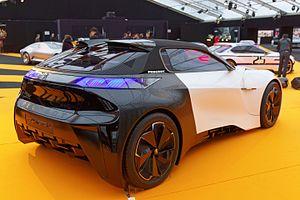
La 208 est une voiture de segment B produite par le constructeur automobile français Peugeot et commercialisée à partir du 6 octobre 2019. Elle est la seconde génération de Peugeot 208, et succède à la première génération produite de 2012 à 2019. Elle est élue voiture européenne de l'année 2020, trois ans après la Peugeot 3008 II.